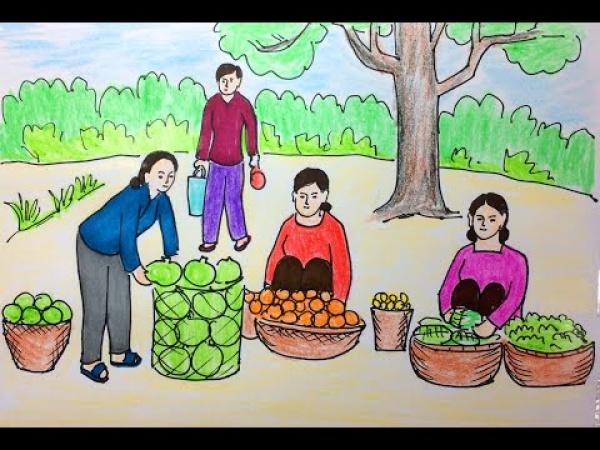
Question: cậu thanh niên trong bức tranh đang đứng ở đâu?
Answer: ở đằng sau ba người phụ nữ đang ngồi